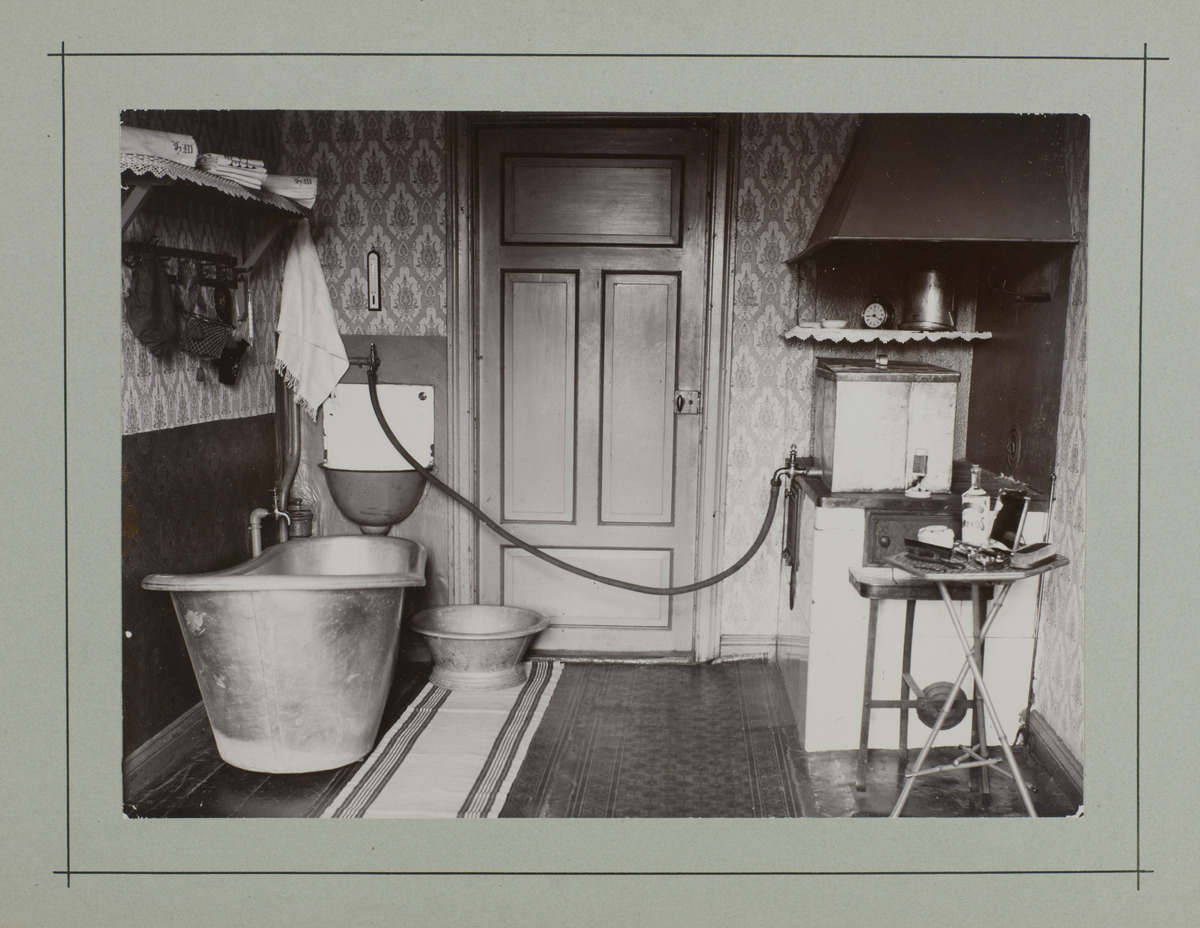
Rouva Hanna Weilinin koti, Eläintarhan huvila 2
sisällön kuvaus: Rouva Hanna Weilinin koti, Eläintarhan huvila 2. Kylpyhuone. mustavalkoinen
Ajankohta: kuvausaika 1900 n
Paikka: Suomi, Uusimaa, Helsinki, Kallio Helsinki, Linjat Helsinki, Eläintarhan huvila 2. Eläintarhantie 3
Aiheet: huvilat, huoneet, kylpyhuoneet, hygienia, kylpyammeet